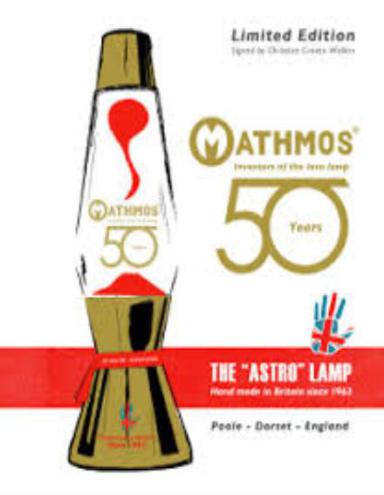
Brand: mathmos
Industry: Necessities